Dickie Moore (actor)

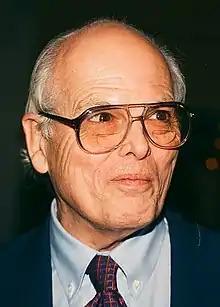
Moore in 1998

In 1984, Moore published "Twinkle, Twinkle, Little Star (But Don't Have Sex or Take the Car)", a book about his and others' experiences as child actors. In 1966, after battling addiction to alcohol and drugs, he founded a public relations firm, Dick Moore and Associates, which he ran until 2010.